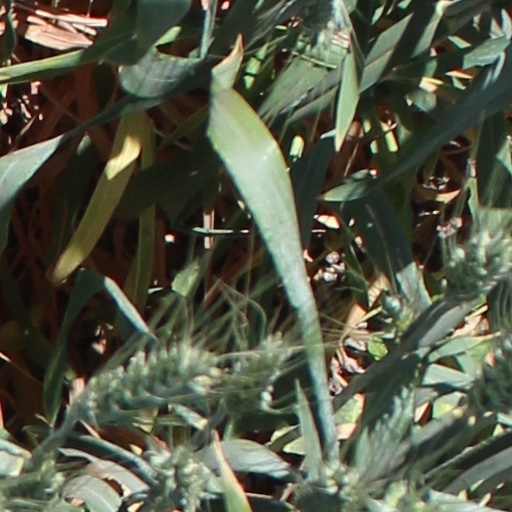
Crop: wheat